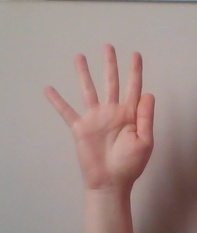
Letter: sheen